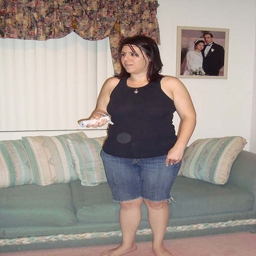
There is woman standing in the living room in front of a blue couch.
a woman is playing video games in front of a coach
A woman playing a game with a remote controller.
An individual is in the open view in the picture.

A woman stands in front of a couch with something in her hand.